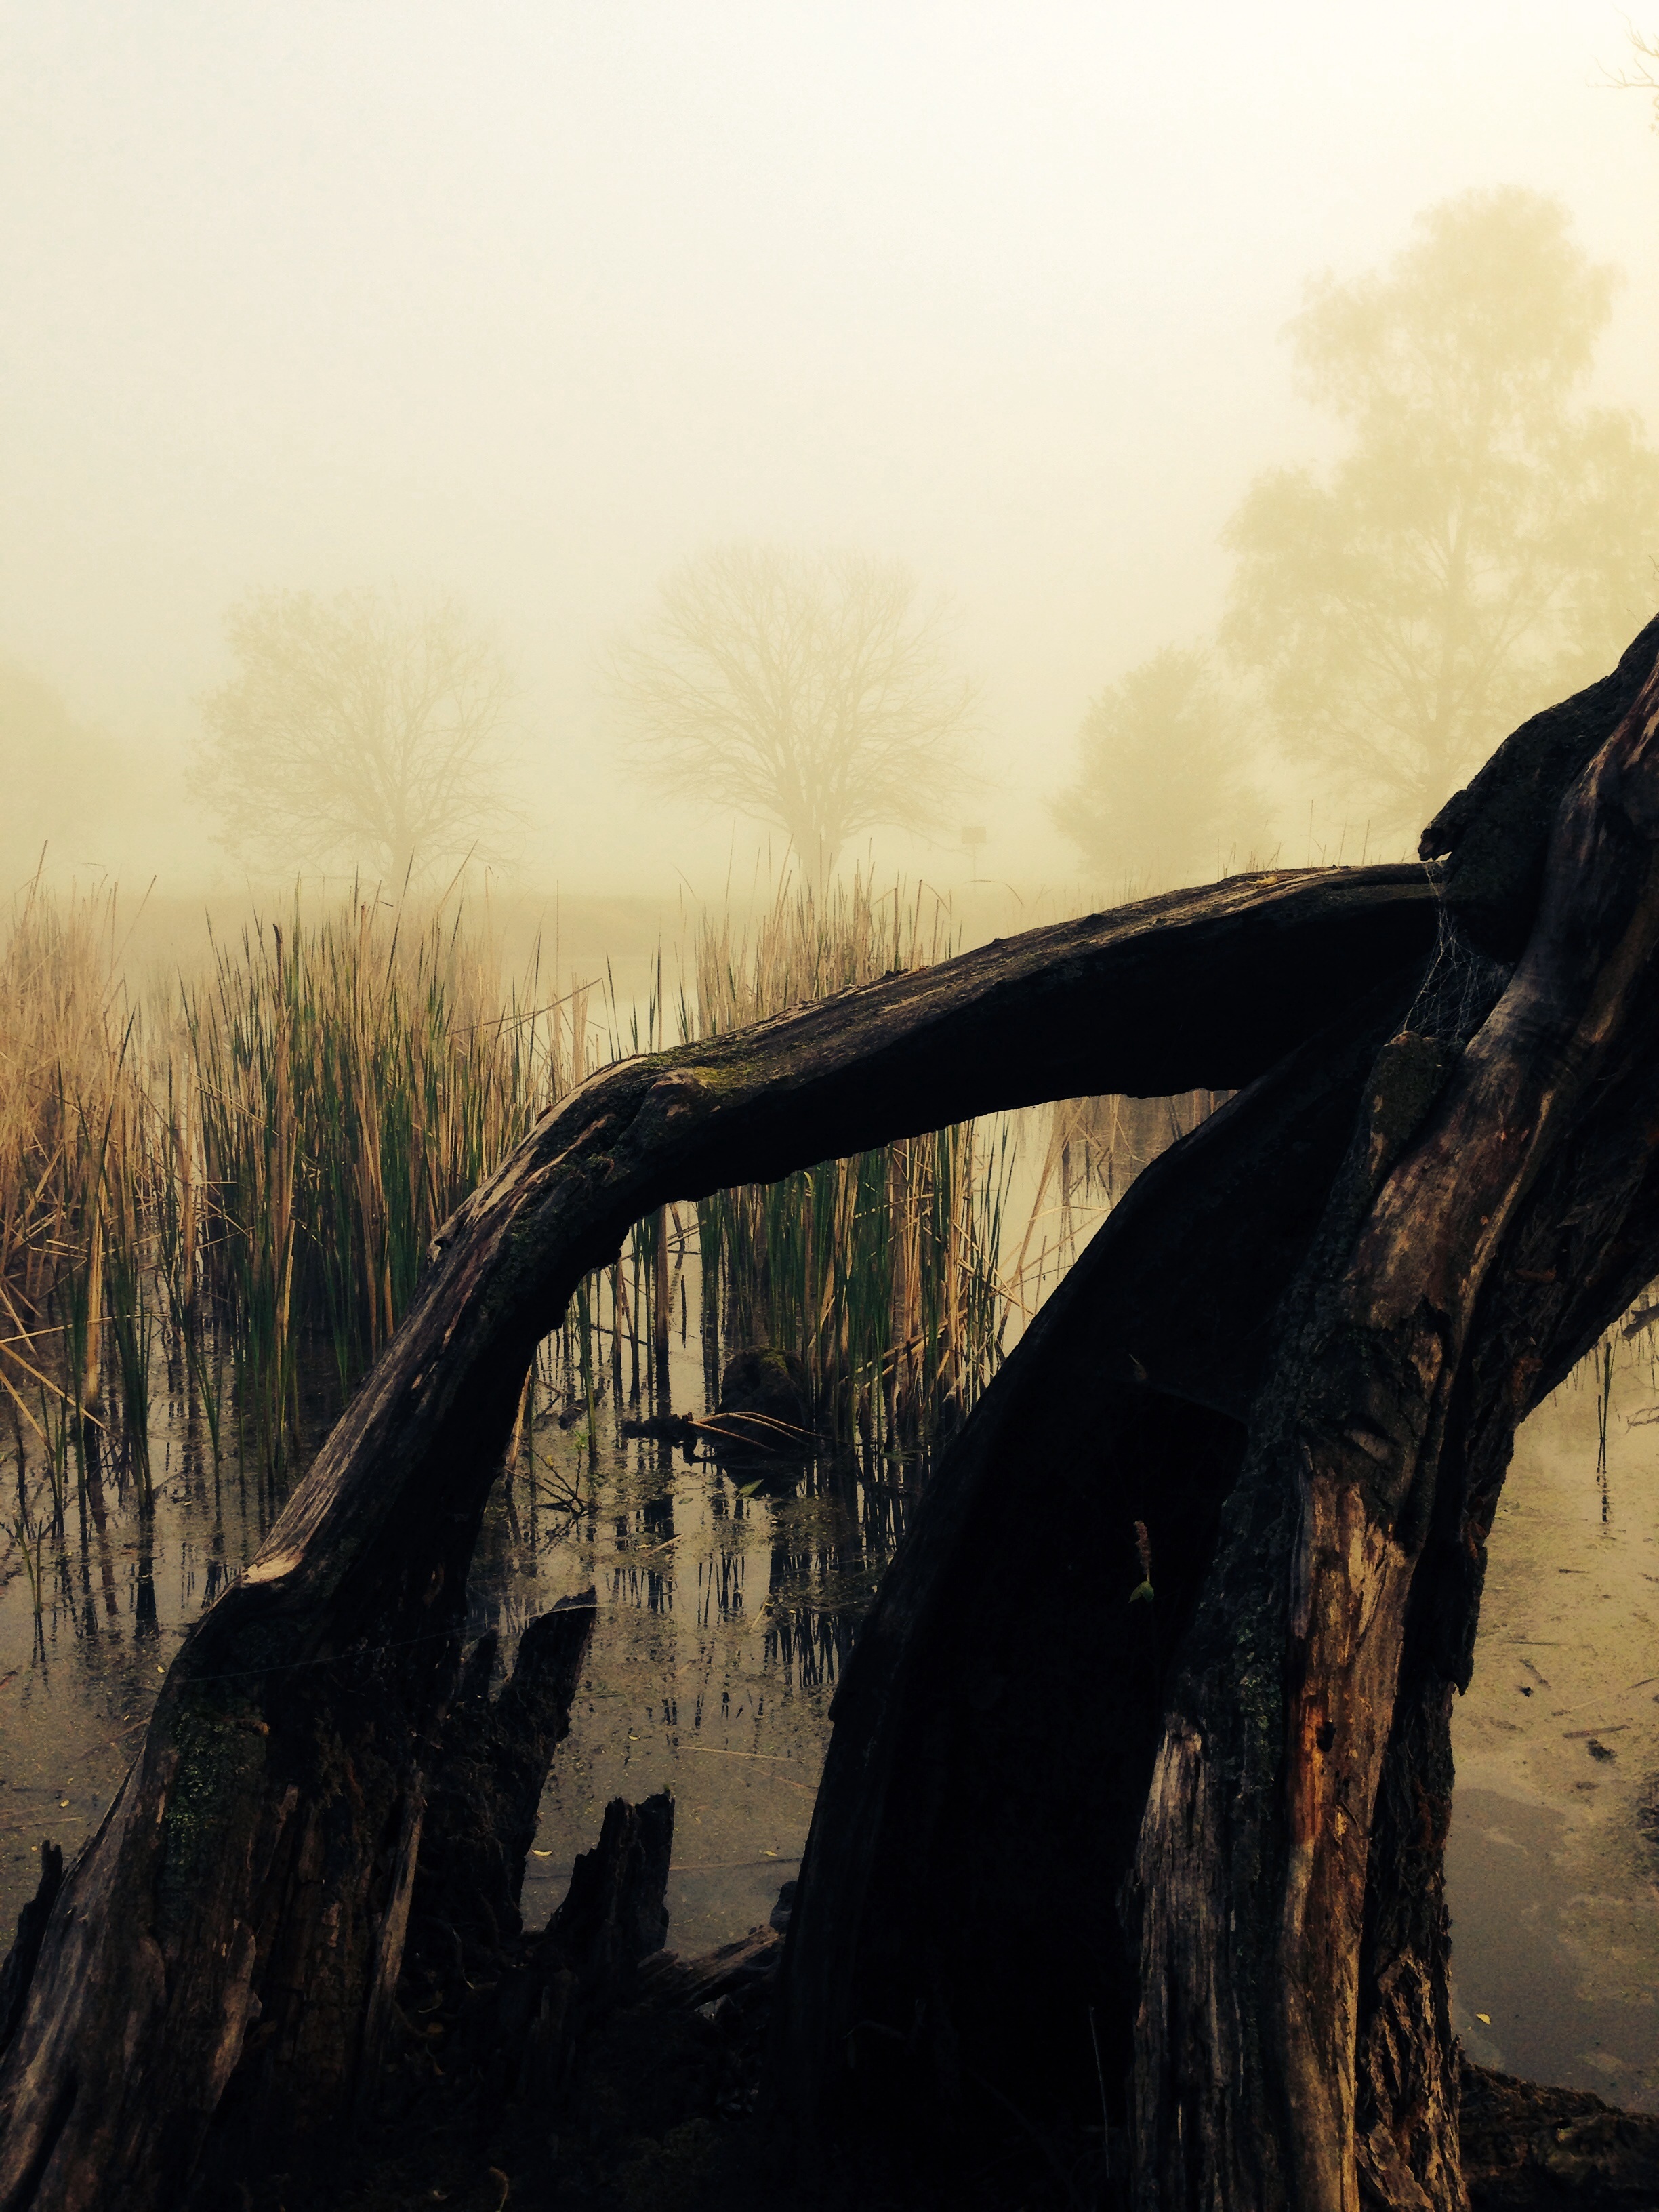
landscape, tree, nature, rock, swamp, branch, winter, fog, sunrise, sunset, mist, sunlight, morning, atmosphere, mystical, evening, reflection, autumn, darkness, season, mysterious, moor, mood, atmospheric phenomenon, woody plant